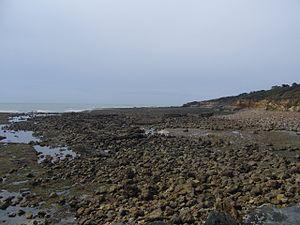
Photos de Port Bourgenay, Talmont-Saint-Hilaire
Le Talmondais, également appelé Pays talmondais, est un espace naturel français situé au sud-ouest du département de la Vendée, en région Pays-de-la-Loire.